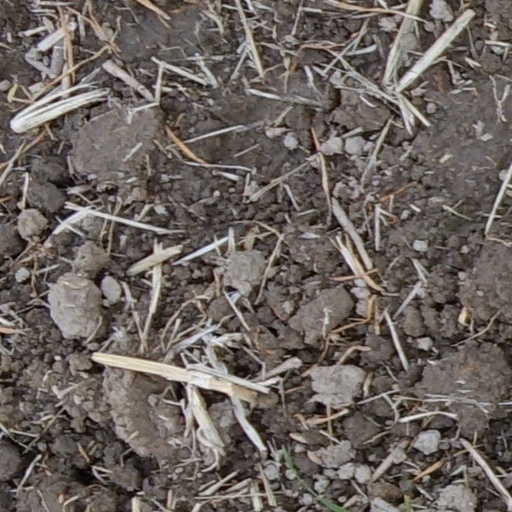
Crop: wheat